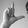
ASL letter: L